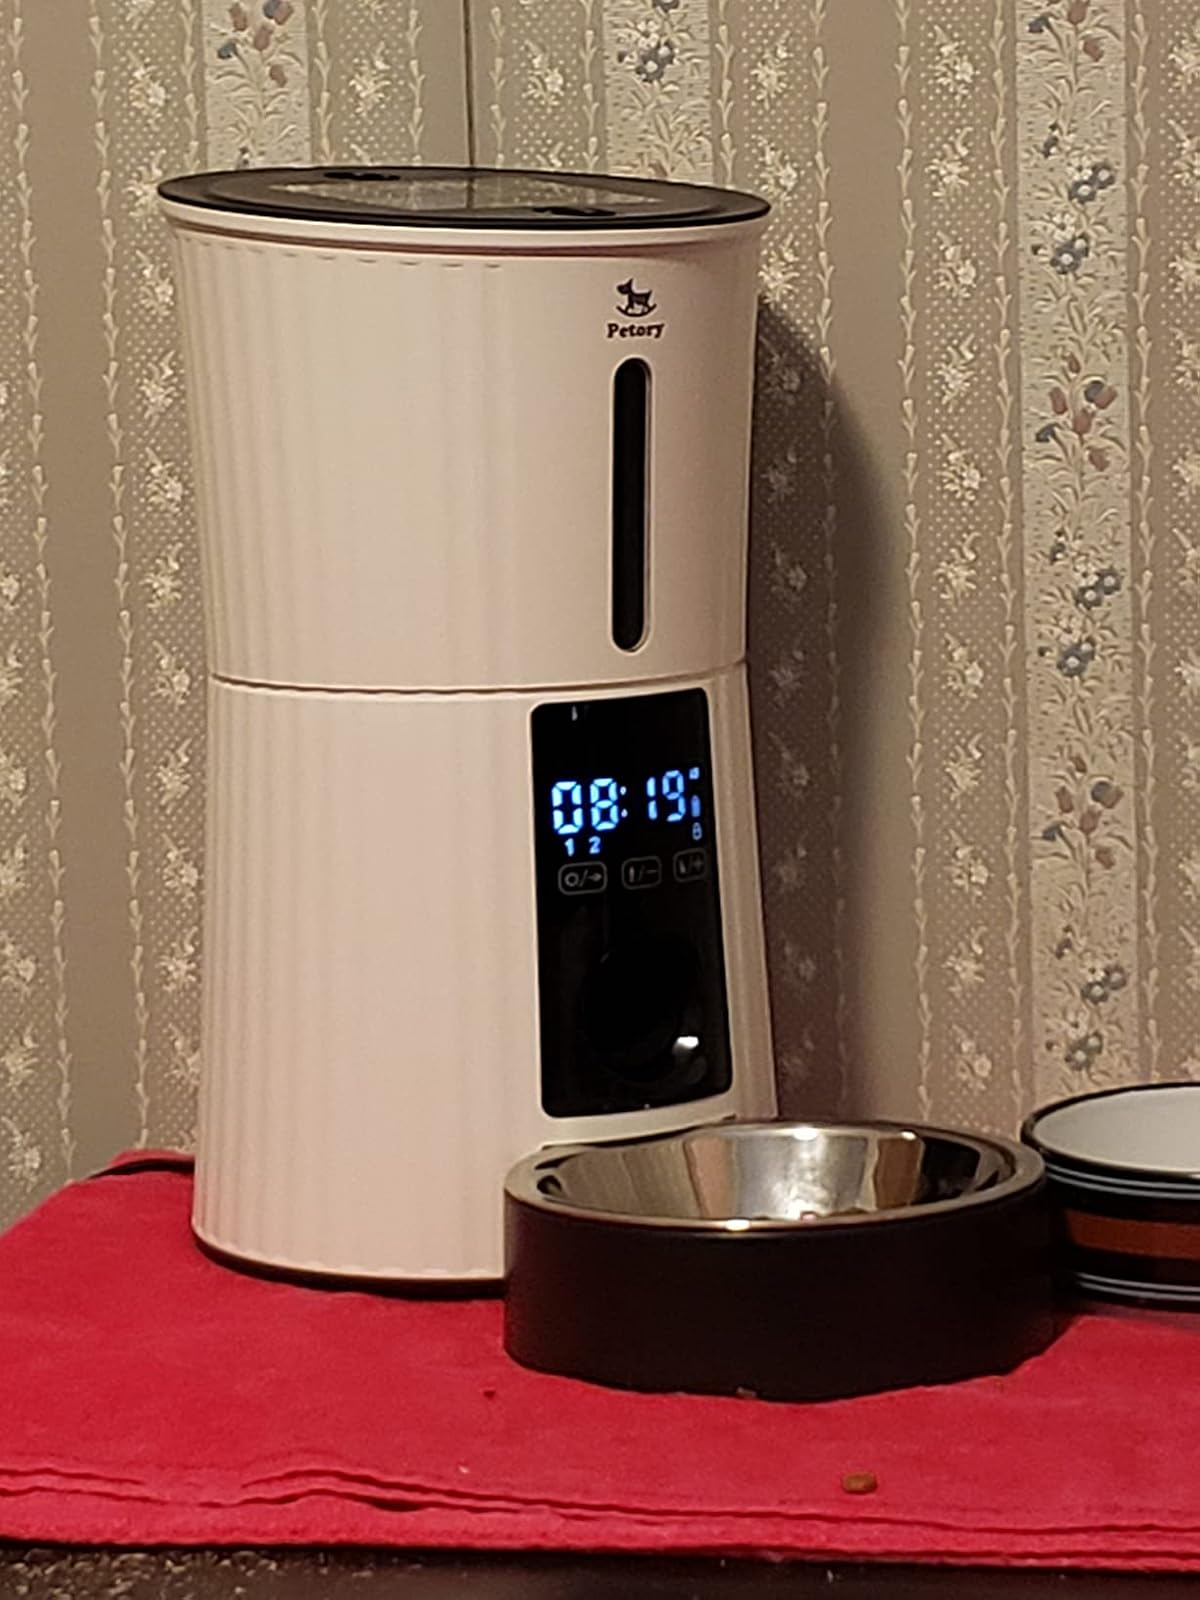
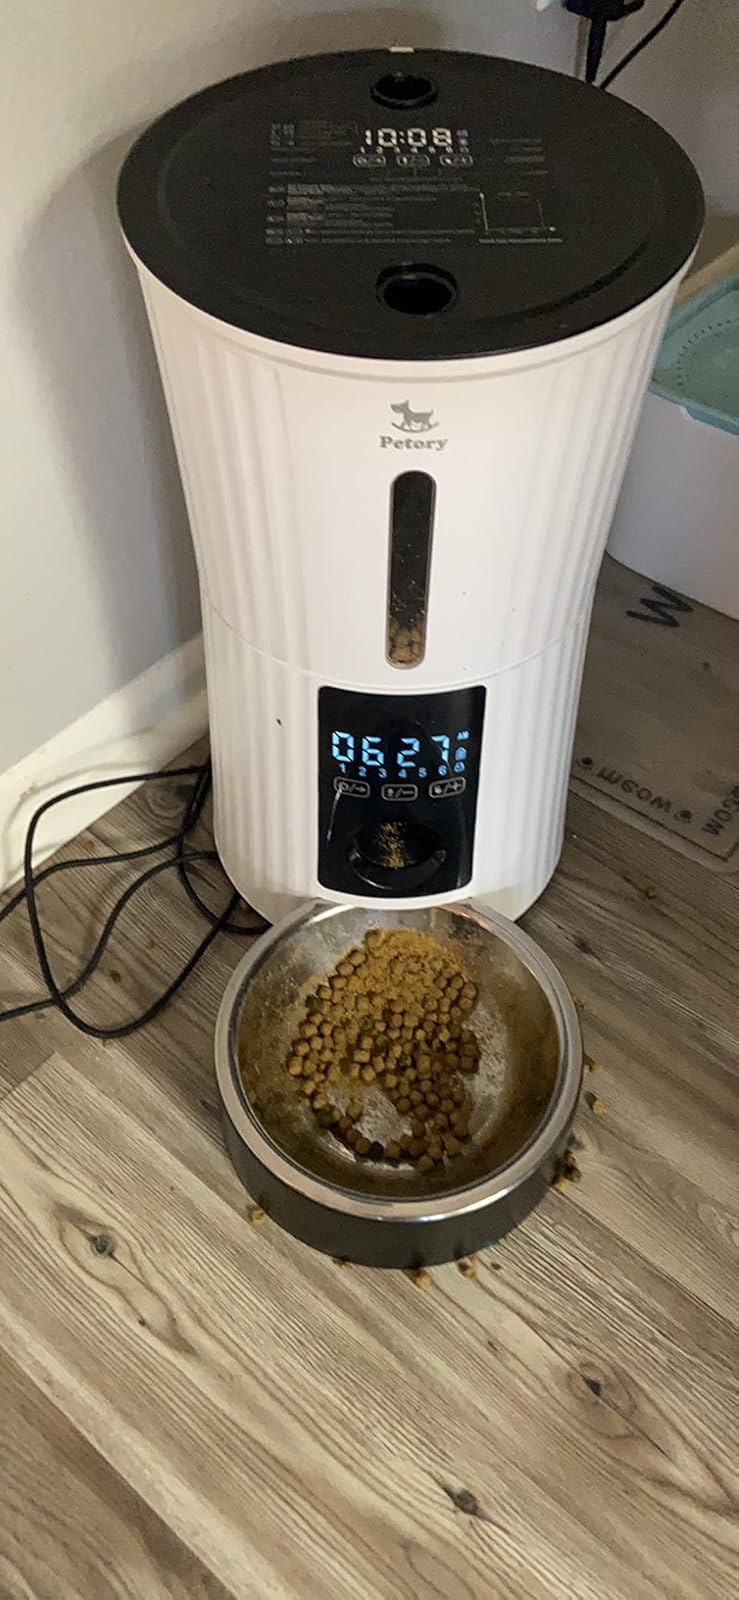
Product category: items_feeder
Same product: yes